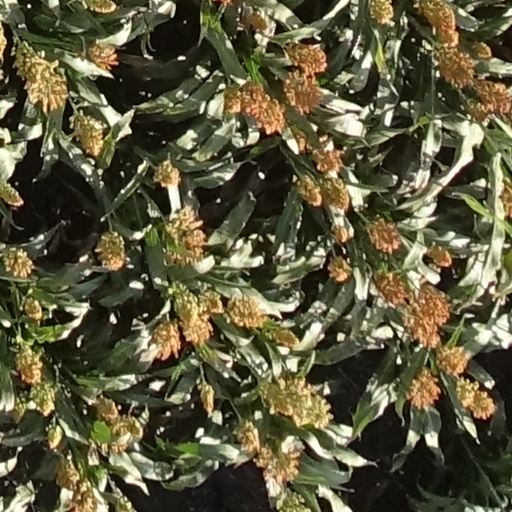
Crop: sorghum